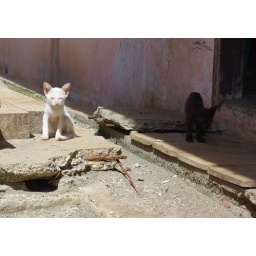
white one in the sun and black one in the dark